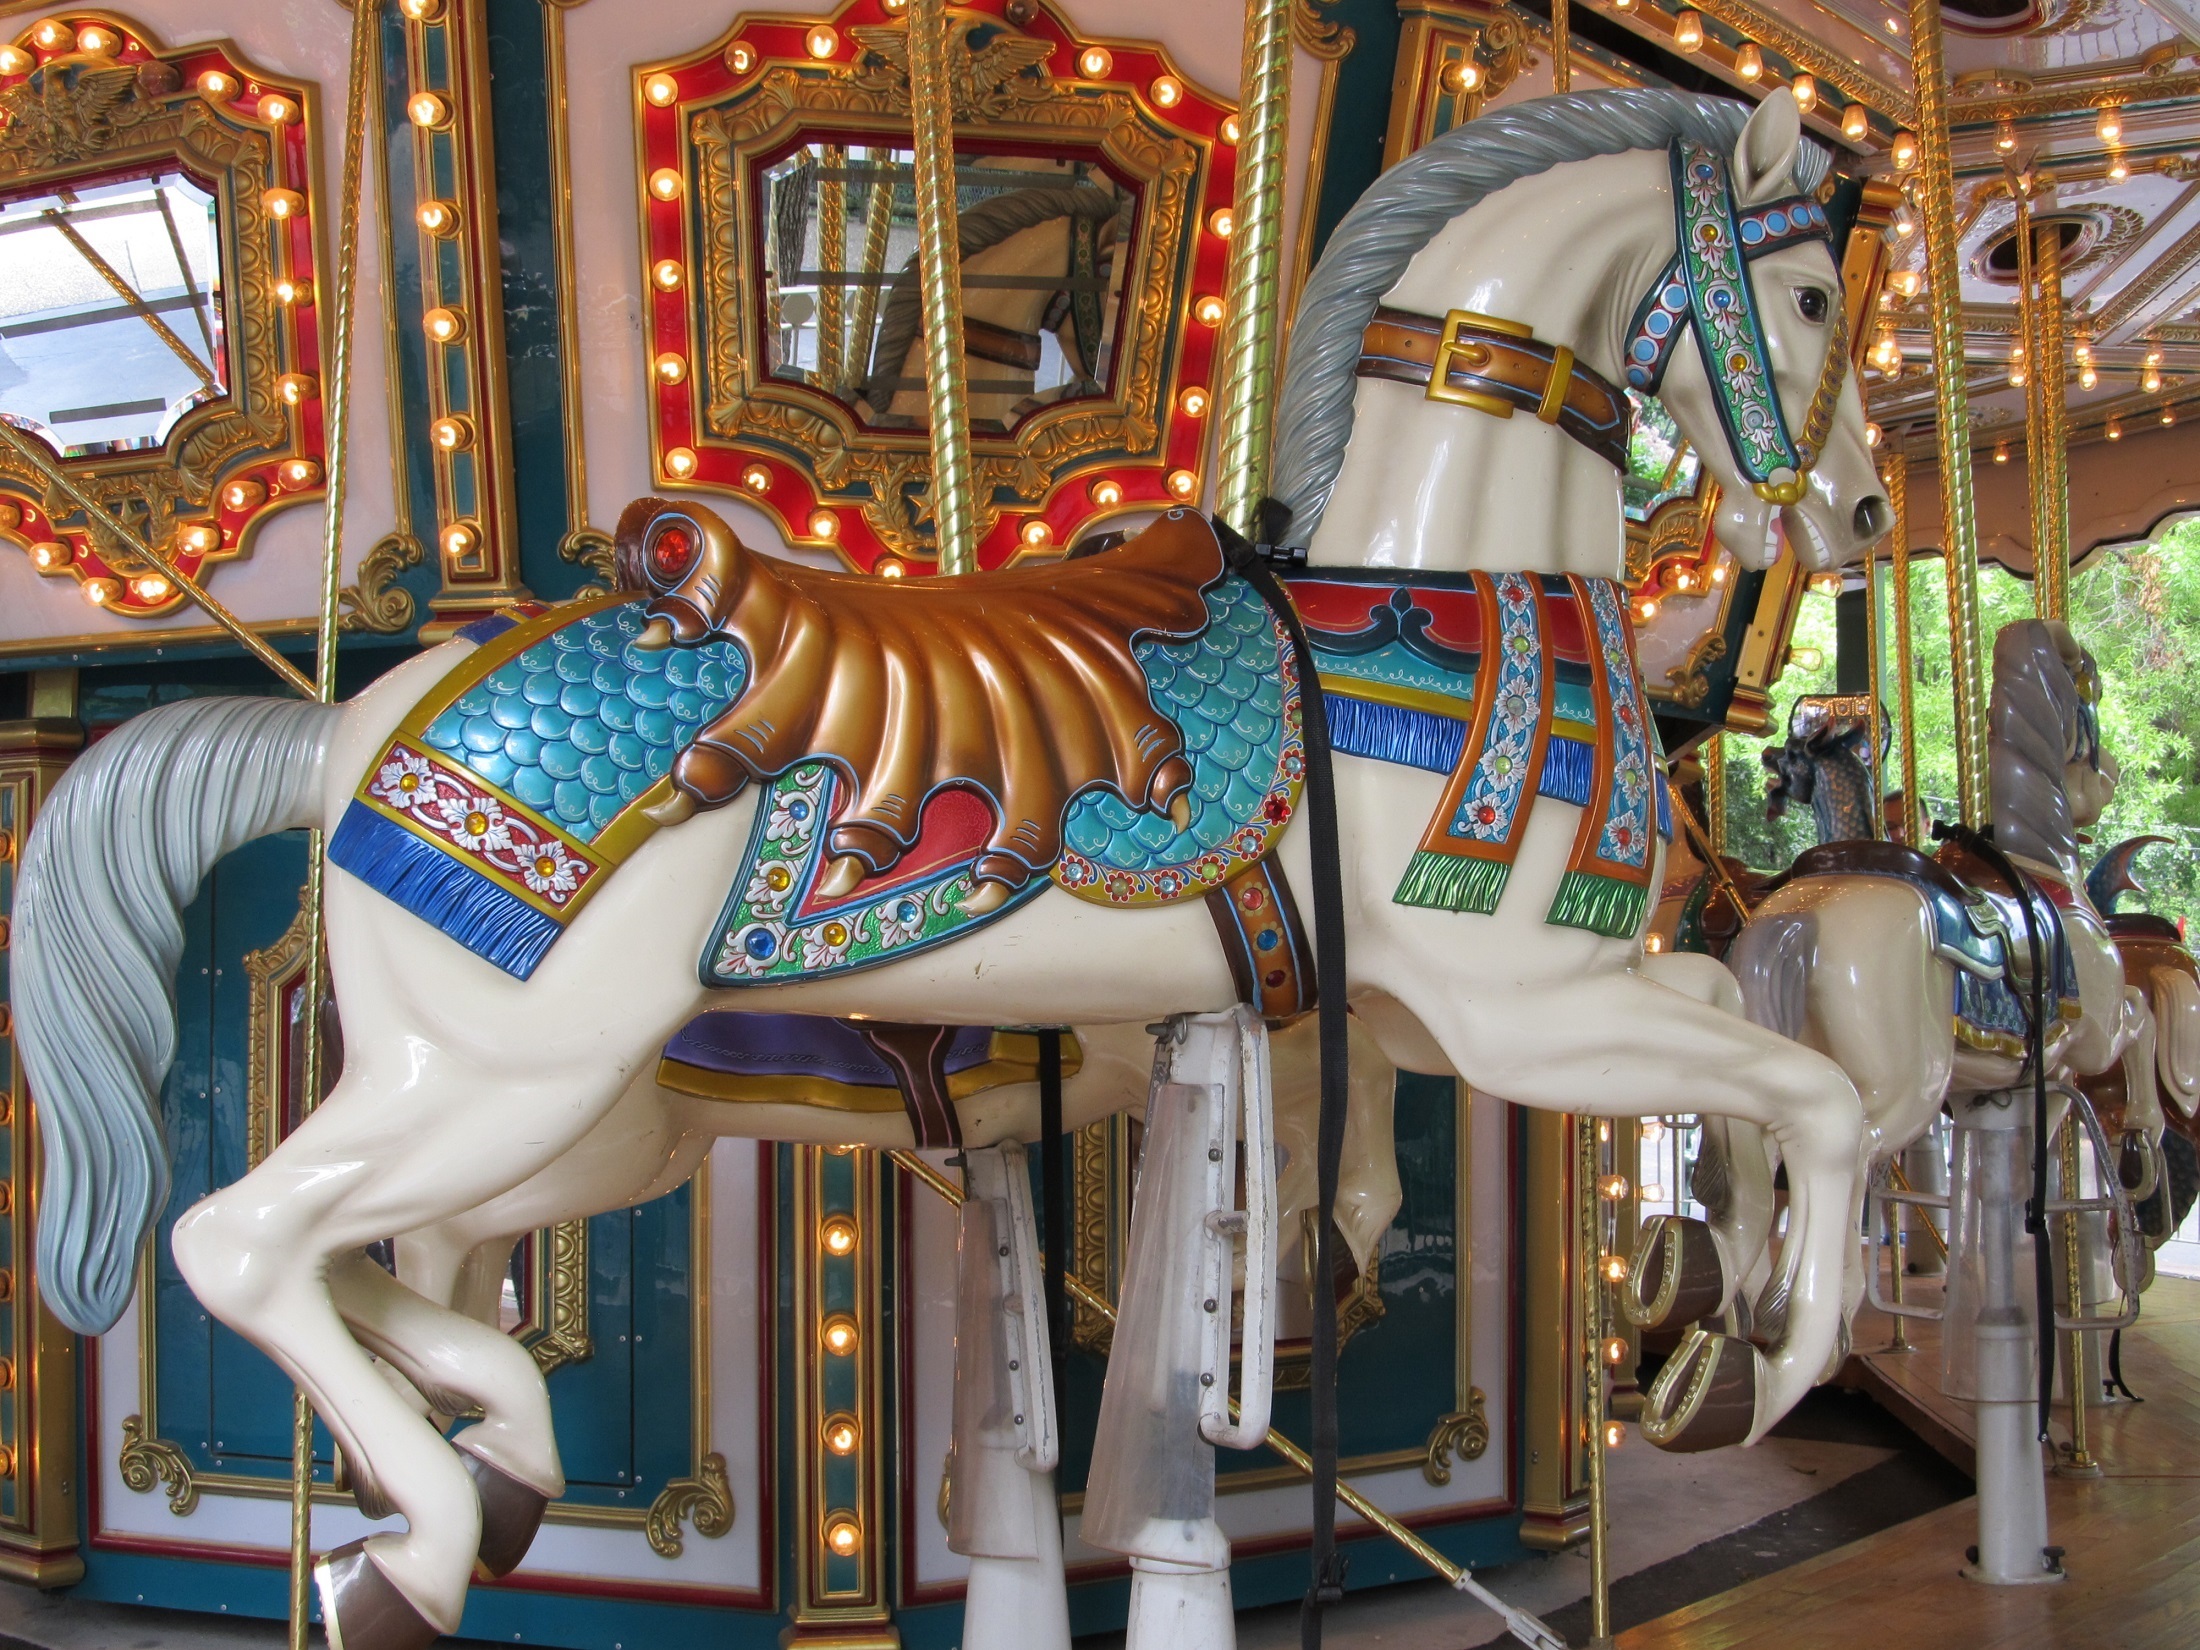
vintage, retro, recreation, amusement park, park, carousel, leisure, childhood, fun, amusement, wooden horse, merry go round, amusement ride, outdoor recreation, nonbuilding structure